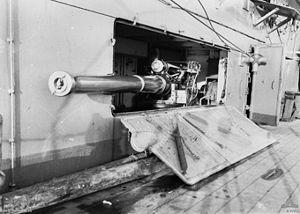
Le canon de marine de 4 pouces BL Mk VII est un canon naval britannique conçu au début du XXᵉ siècle. Il constitue l'armement secondaire de petit calibre de nombreux cuirassés et croiseurs de bataille, ainsi que l'armement principal de plusieurs croiseurs légers de la Royal Navy qui participent à la Première Guerre mondiale.